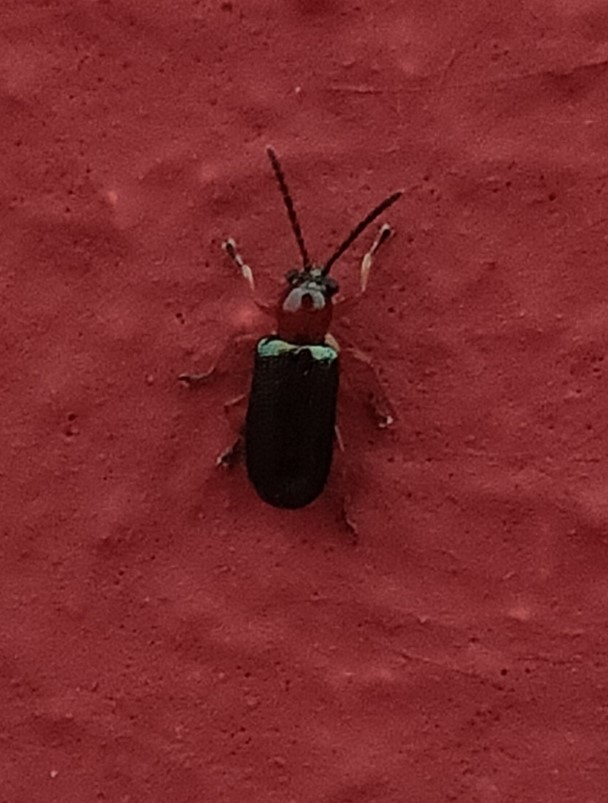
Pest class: cereal_leaf_beetle